Tainia (costume)

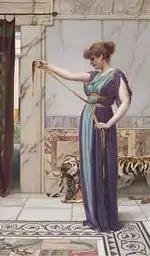
A Pompeian woman wearing a taenia girdle (painting by J.W. Godward, 1891)

In ancient Greek costume, a tainia (: or ; : taeniae) was a headband, ribbon, or fillet.